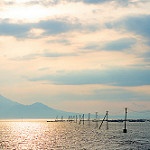
Label: sea